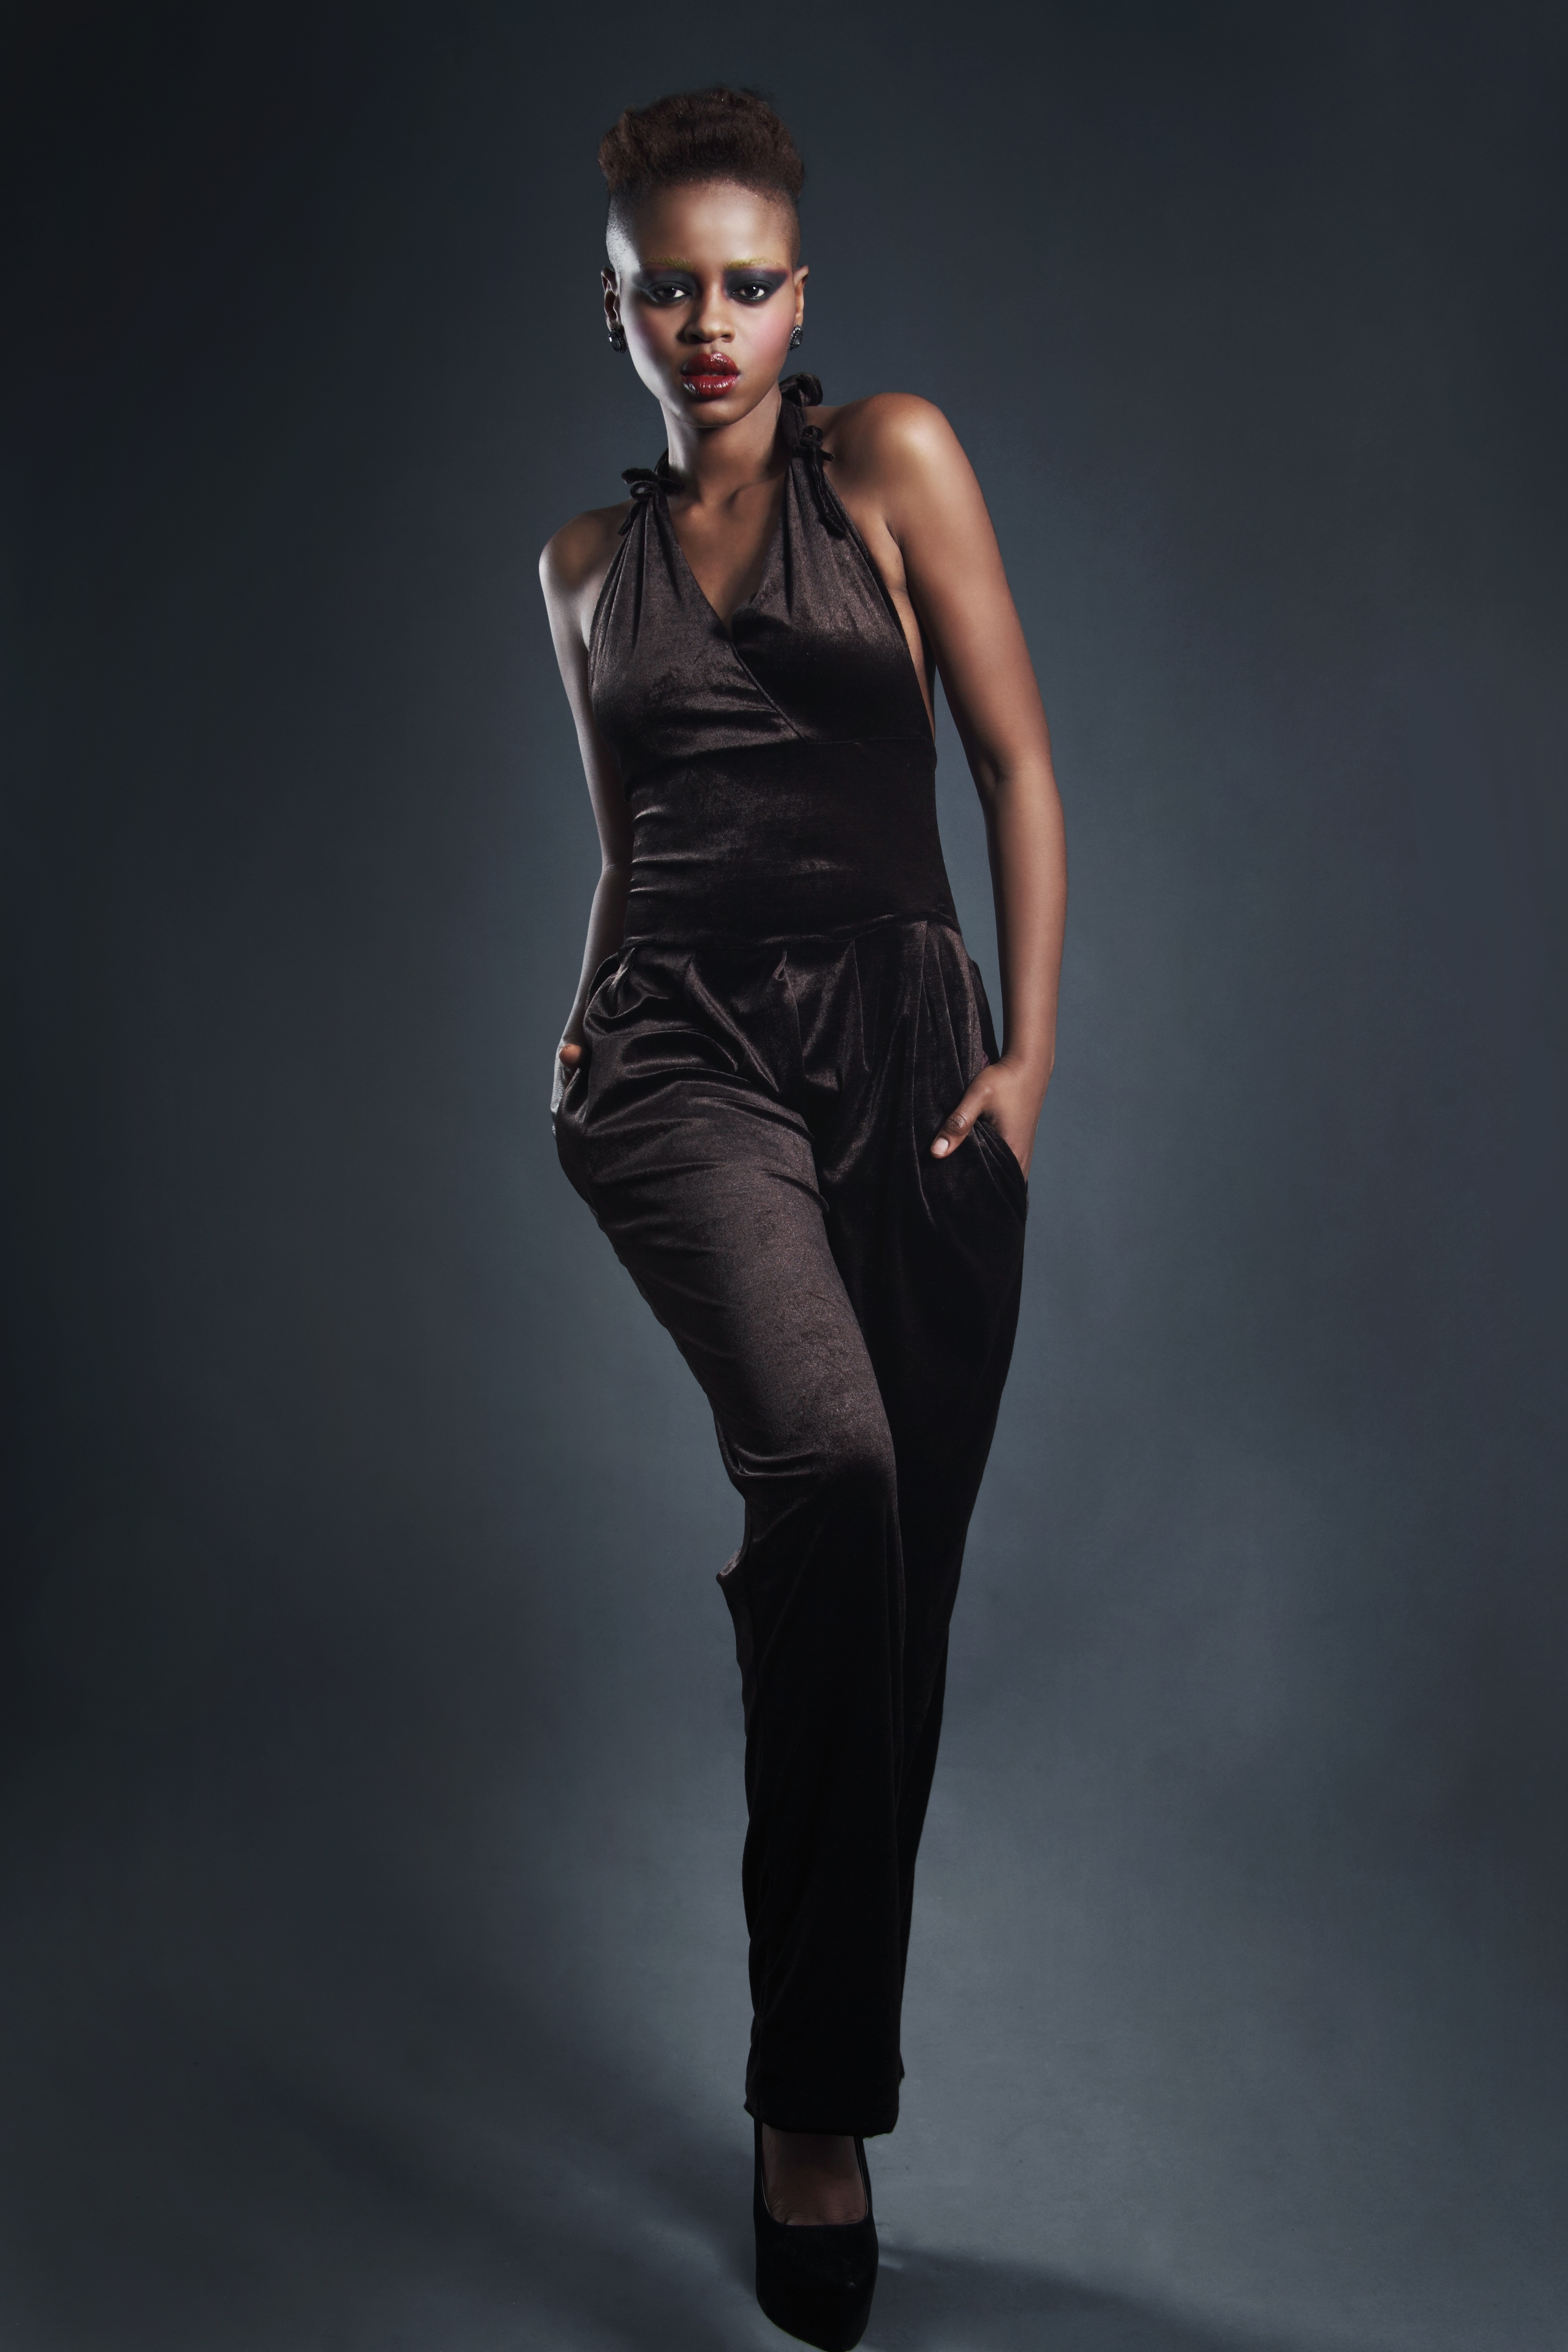
girl, woman, hair, leather, photography, female, portrait, model, young, spring, studio, fashion, clothing, black, lady, make up, textile, dress, luxury, runway, lips, beautiful, sexy, style, short hair, lipstick, glamour, vogue, abdomen, photo shoot, jumpsuit, red lips, formal wear, fashion design, fashion show, supermodel, cocktail dress